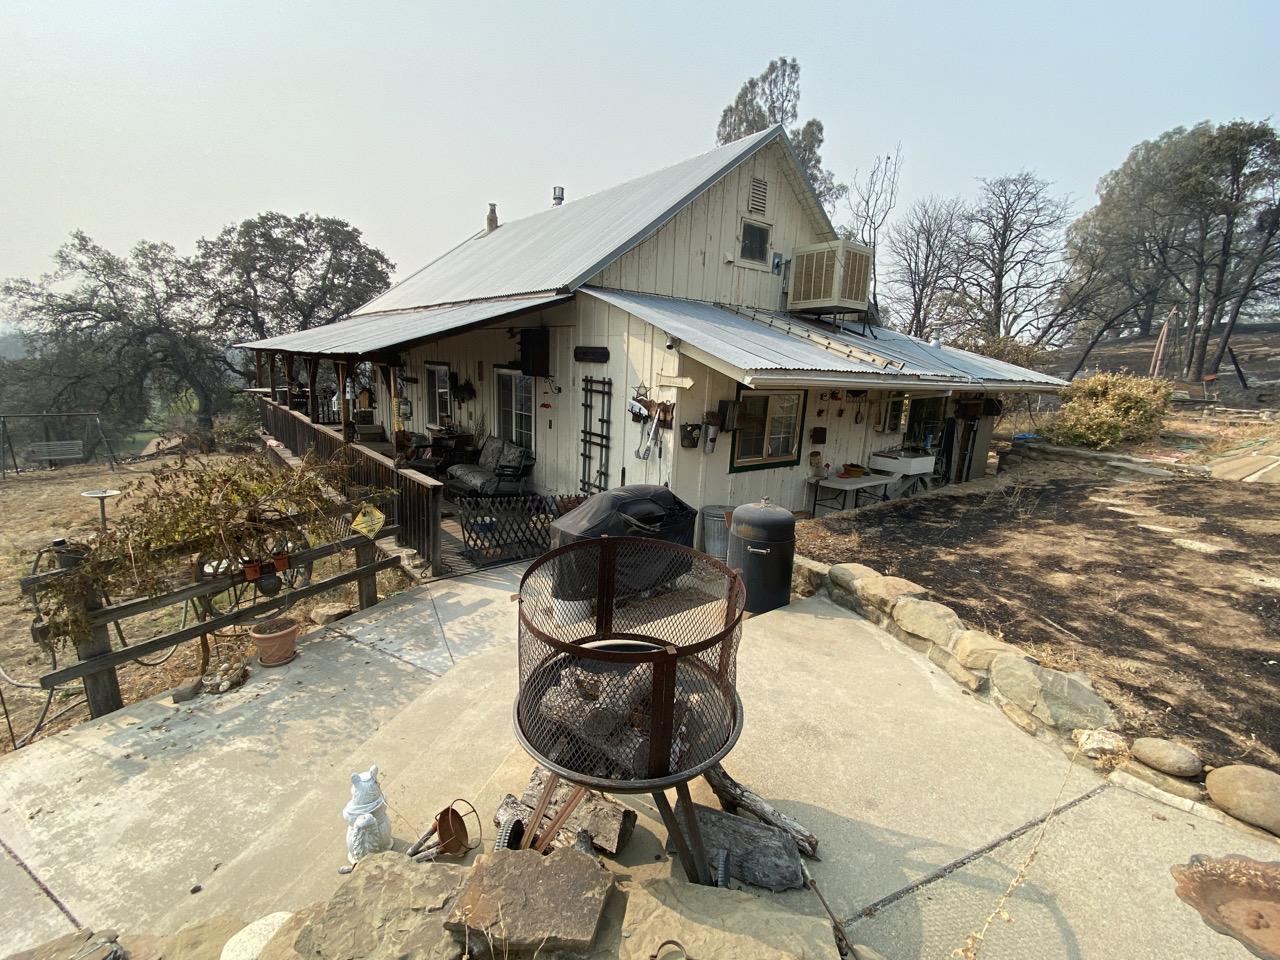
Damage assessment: affected